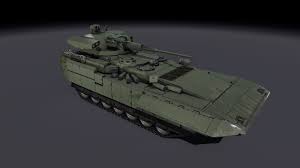
Label: BMP